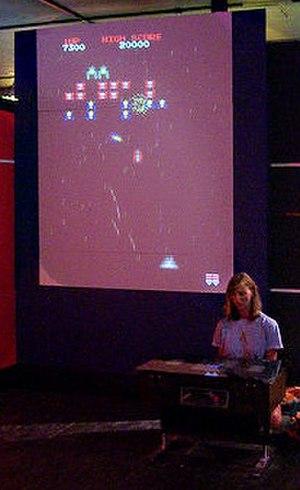
Galaga est un jeu vidéo de type shoot 'em up développé par Namco et commercialisé sur borne d'arcade en 1981. Il s'agit de la suite de Galaxian.